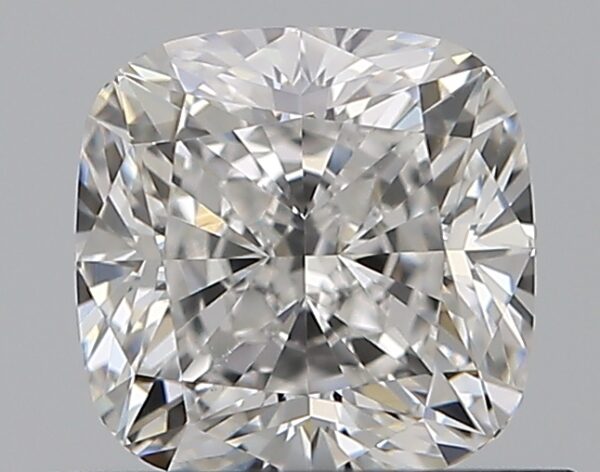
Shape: cushion
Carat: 0.71
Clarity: VS2
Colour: F
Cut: EX
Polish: EX
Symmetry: EX
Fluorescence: N
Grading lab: GIA
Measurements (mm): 4.95 x 4.92 x 3.43